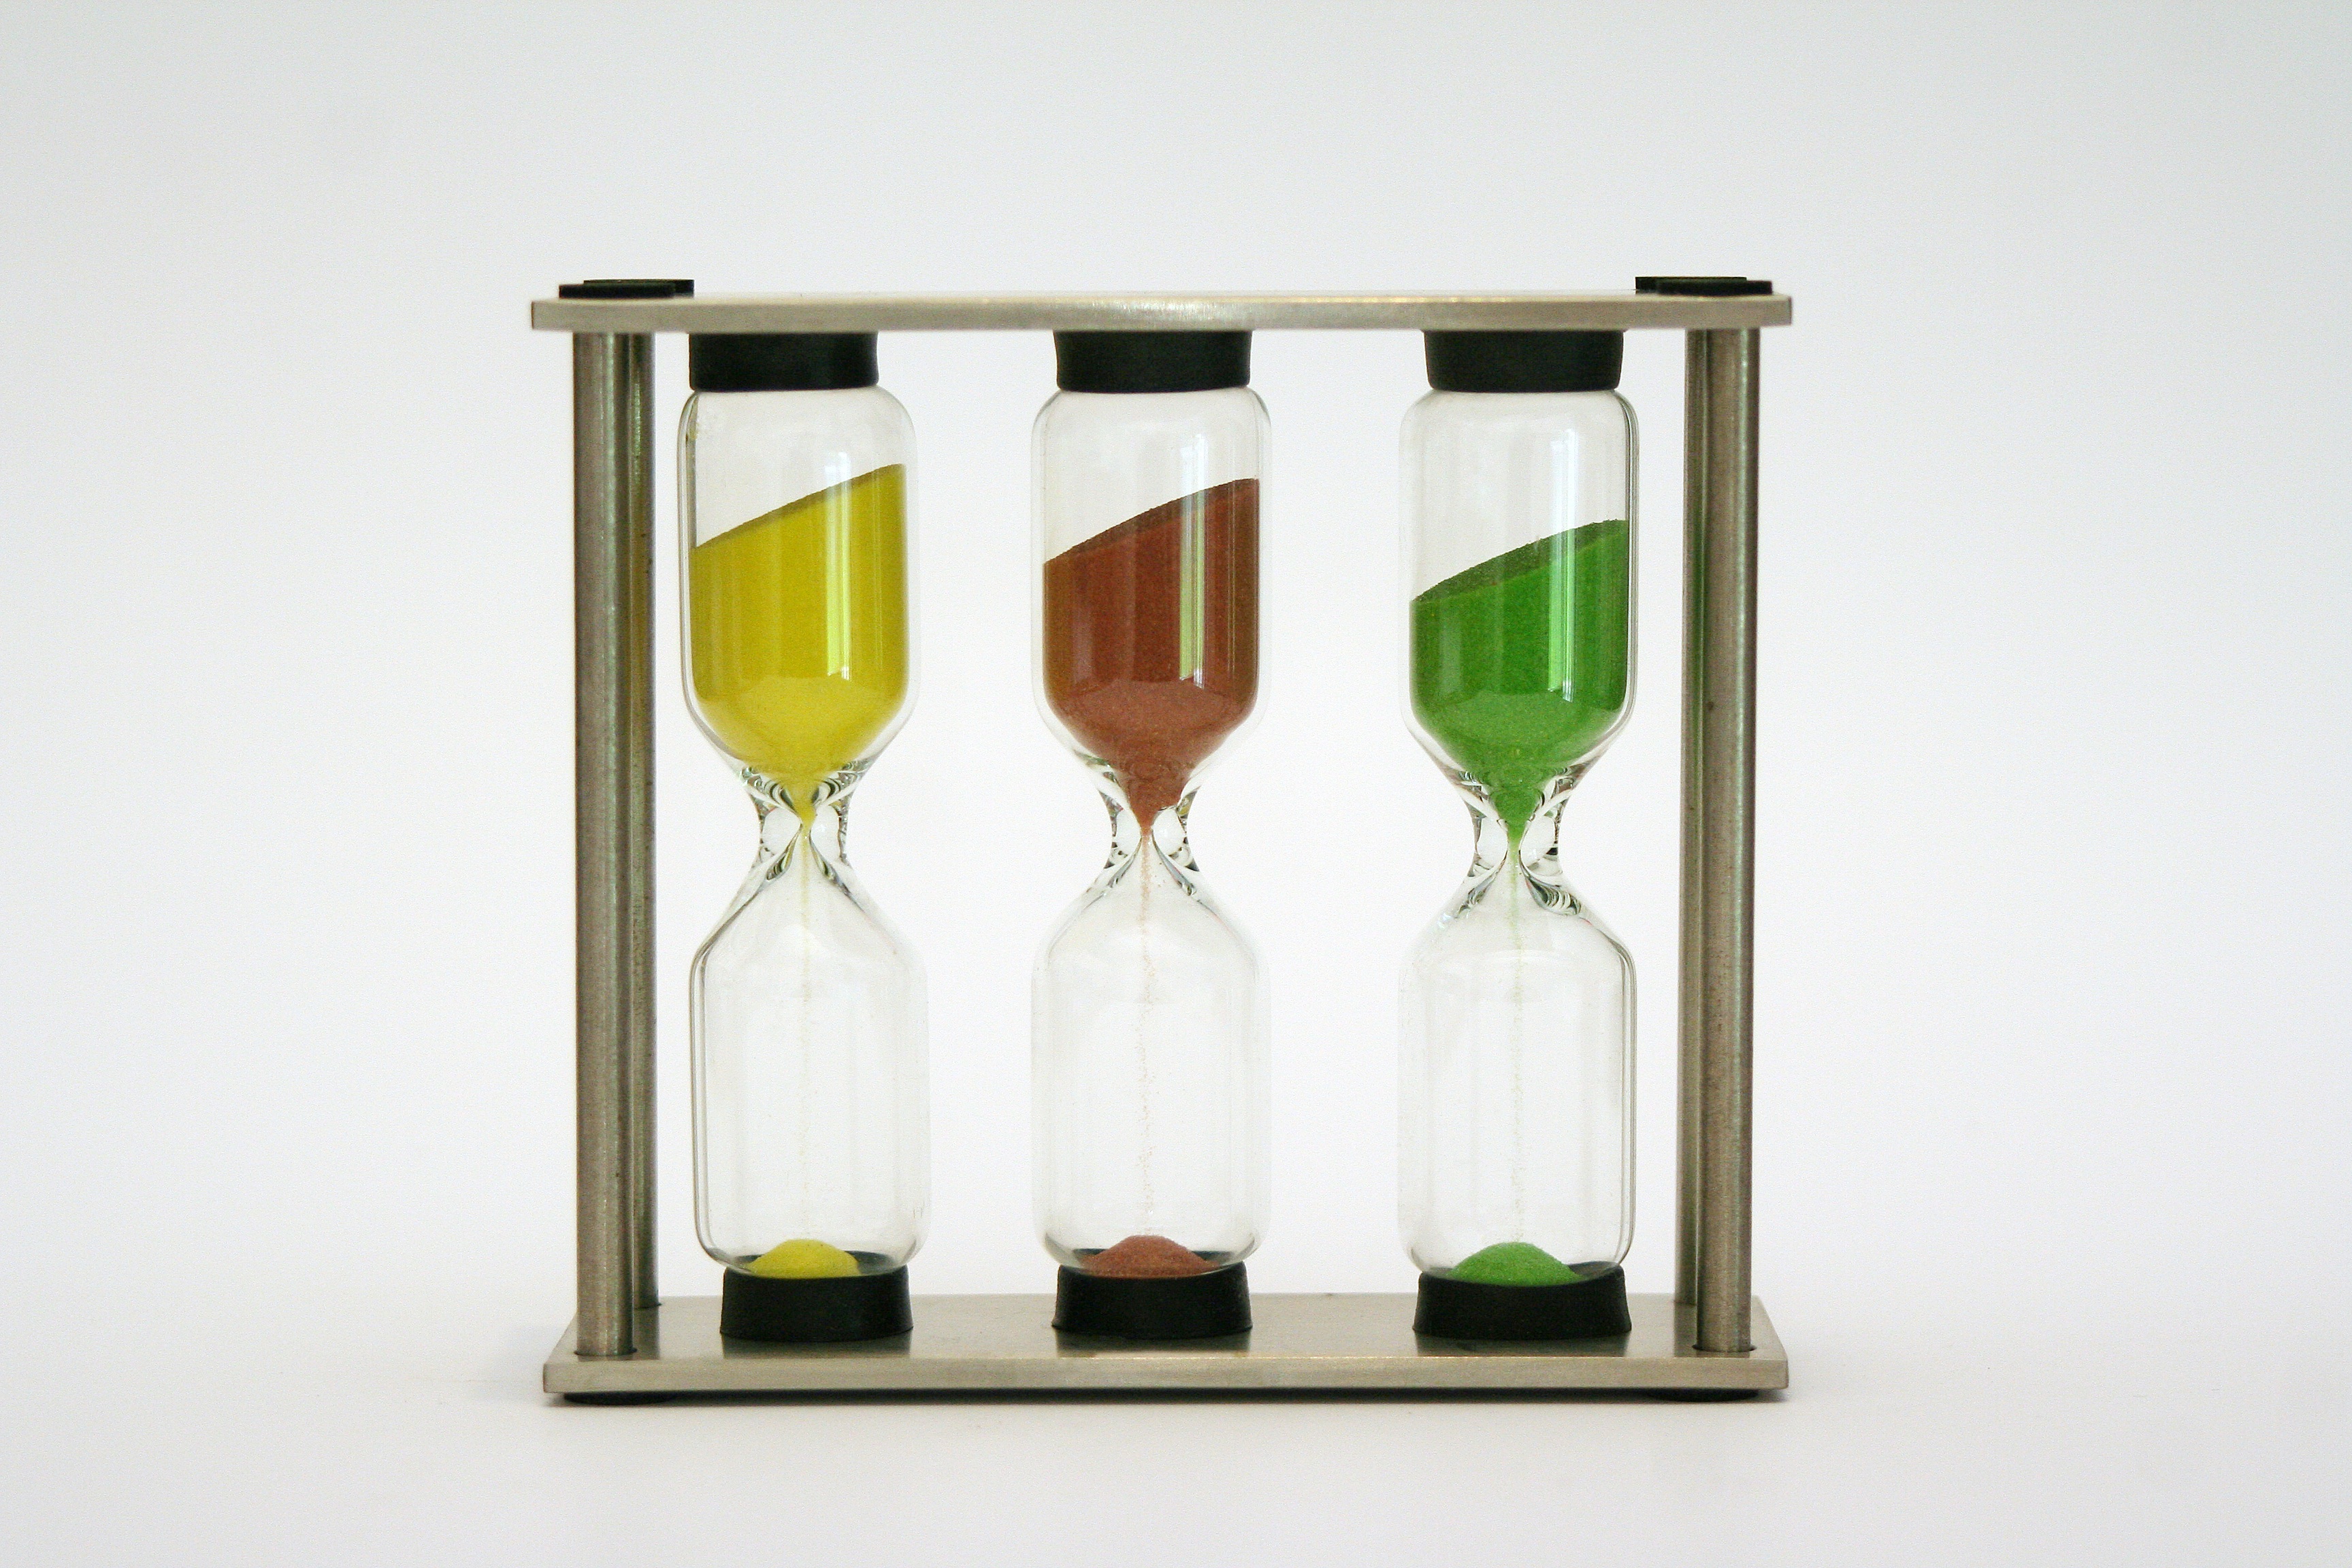
sand, glass, clock, time, tool, lighting, wine bottle, transience, hourglass, minutes, egg timer, run out, amount of time, measuring instrument